Villa Dálmine

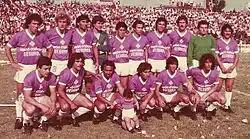
The 1975 squad that won another Primera C championship, scoring 113 goals. That team was nicknamed "The Netherlands of the C"

Despite all those achievements, Villa Dálmine would be relegated soon, although the team would win another Primera C title in 1975, returning to B Metropolitana (simply "Primera B" by then). The team made a great campaign that season, totaling 60 points in 36 matches played. Because of its bright play and high accuracy, it was nicknamed "The Netherlands of the C", making a comparison with the renowned 1974 Dutch football team led by Johan Cruyff, which was also known as "The Clockwork Orange" because of the extraordinary playing style they had shown on the field.